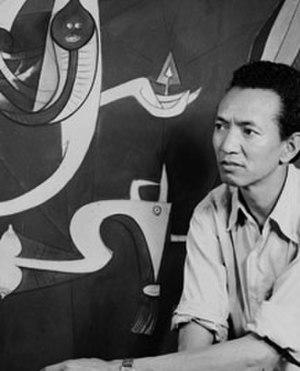
1ᵉʳ janvier
Wifredo Óscar de la Concepción Lam y Castilla, dit Wifredo Lam, est né à Sagua La Grande, le 8 décembre 1902 et mort à Paris le 11 septembre 1982. Peintre cubain, promoteur d’une peinture métissée alliant modernisme occidental et symboles africains et caribéens créant ainsi un langage singulier et contemporain. Proche de Picasso, des surréalistes qui le reconnaissent comme l’un des leurs, il côtoiera également les Imaginistes, Phases, CoBrA.